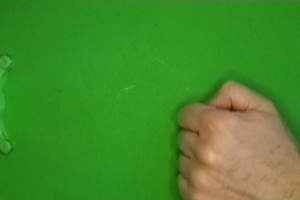
Label: rock